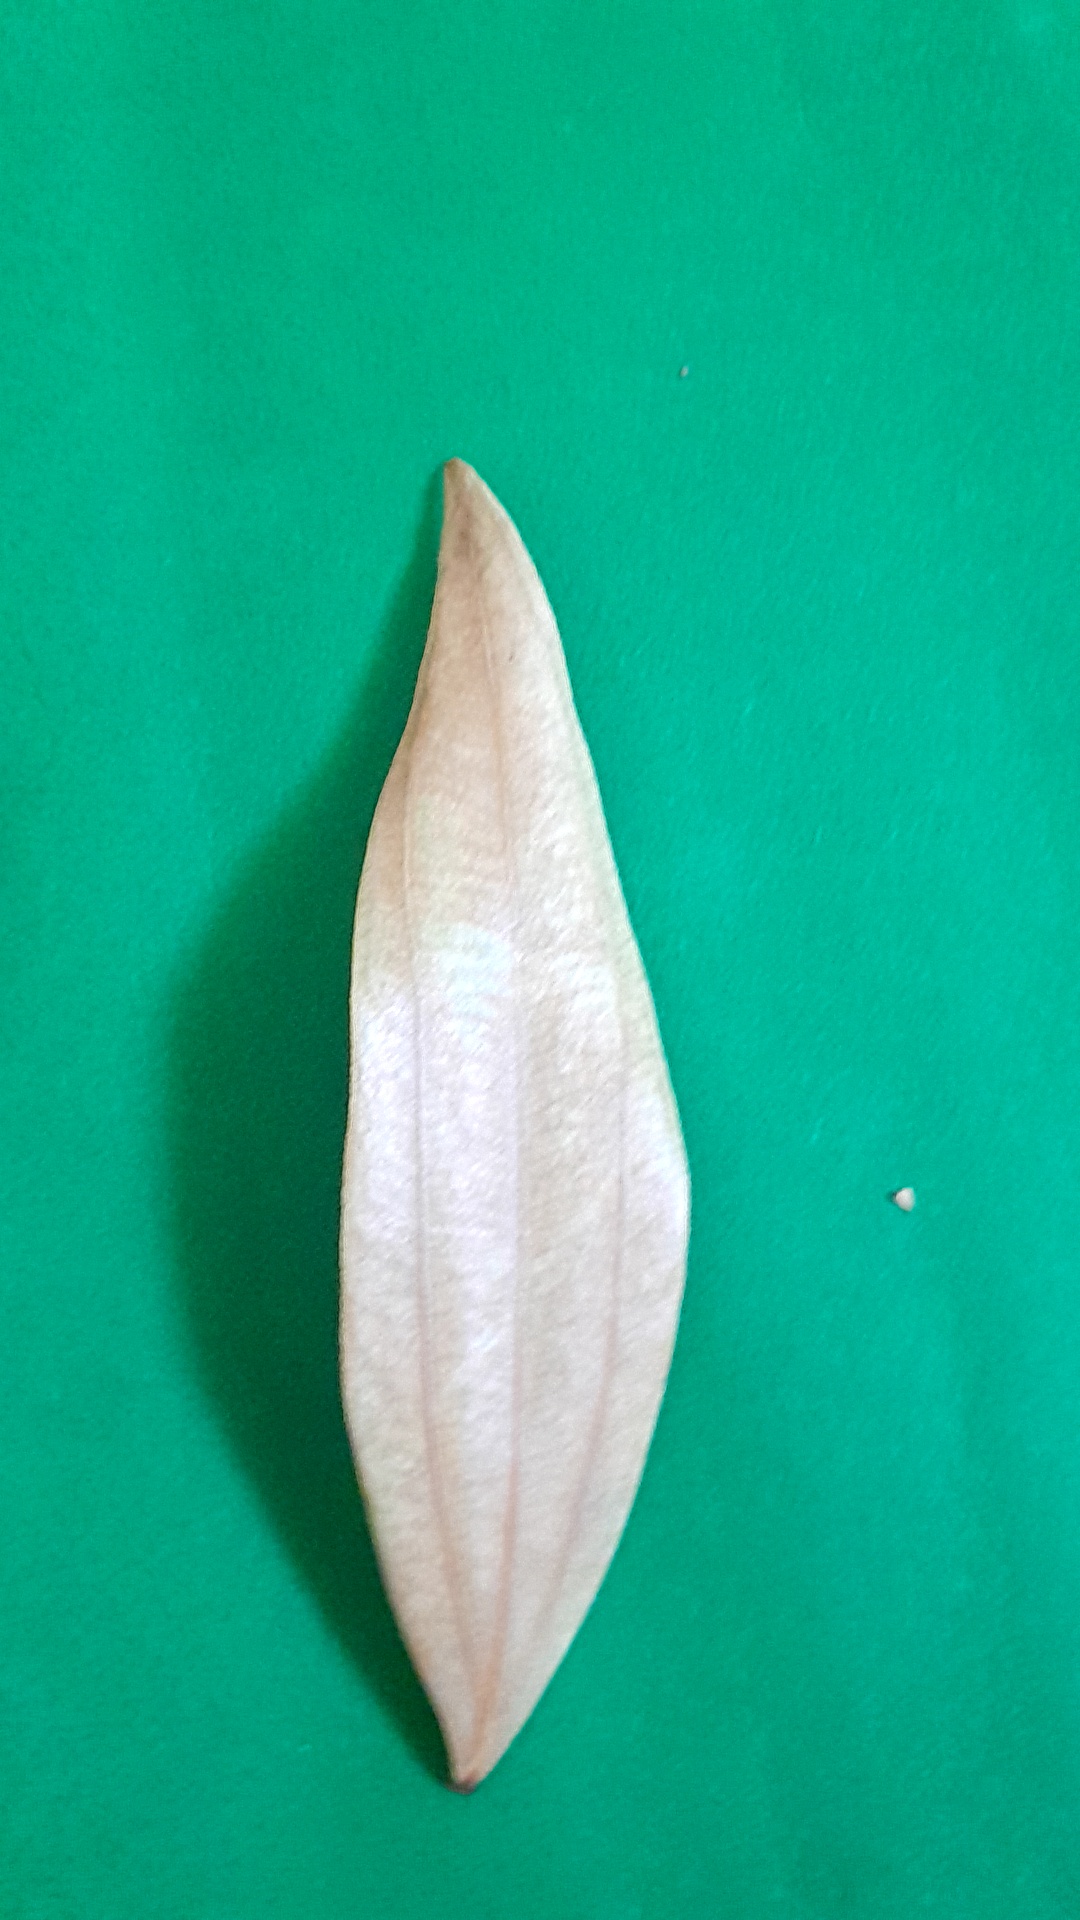
Label: Dry Leaf